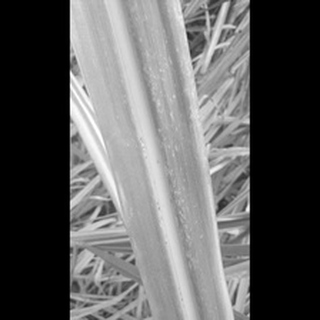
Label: sugarcane_mosaic